Yeshivat HaKotel

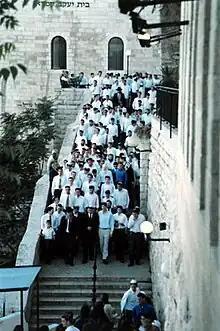
HaKotel Yeshiva students walking to the Western Wall on Sabbath eve with the Rosh Yeshiva Reb Yeshayahu Hadari

Yeshivat HaKotel is a religious Zionist Hesder yeshiva in the Old City of Jerusalem, opposite the Temple Mount and overlooking the Kotel (Western Wall), hence its name. Most of the students are in the Israeli Hesder program which combines at least fifteen months of army service with several years of Yeshiva study.